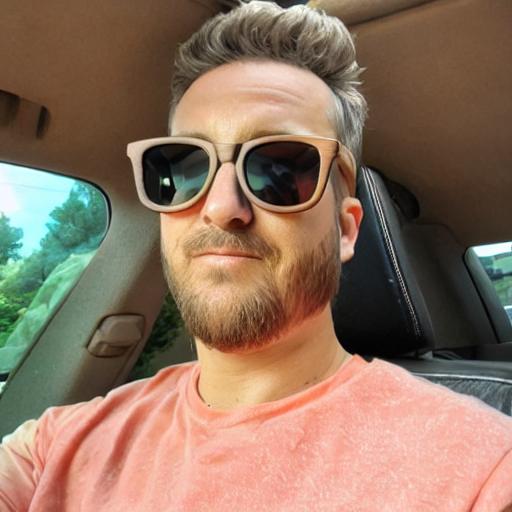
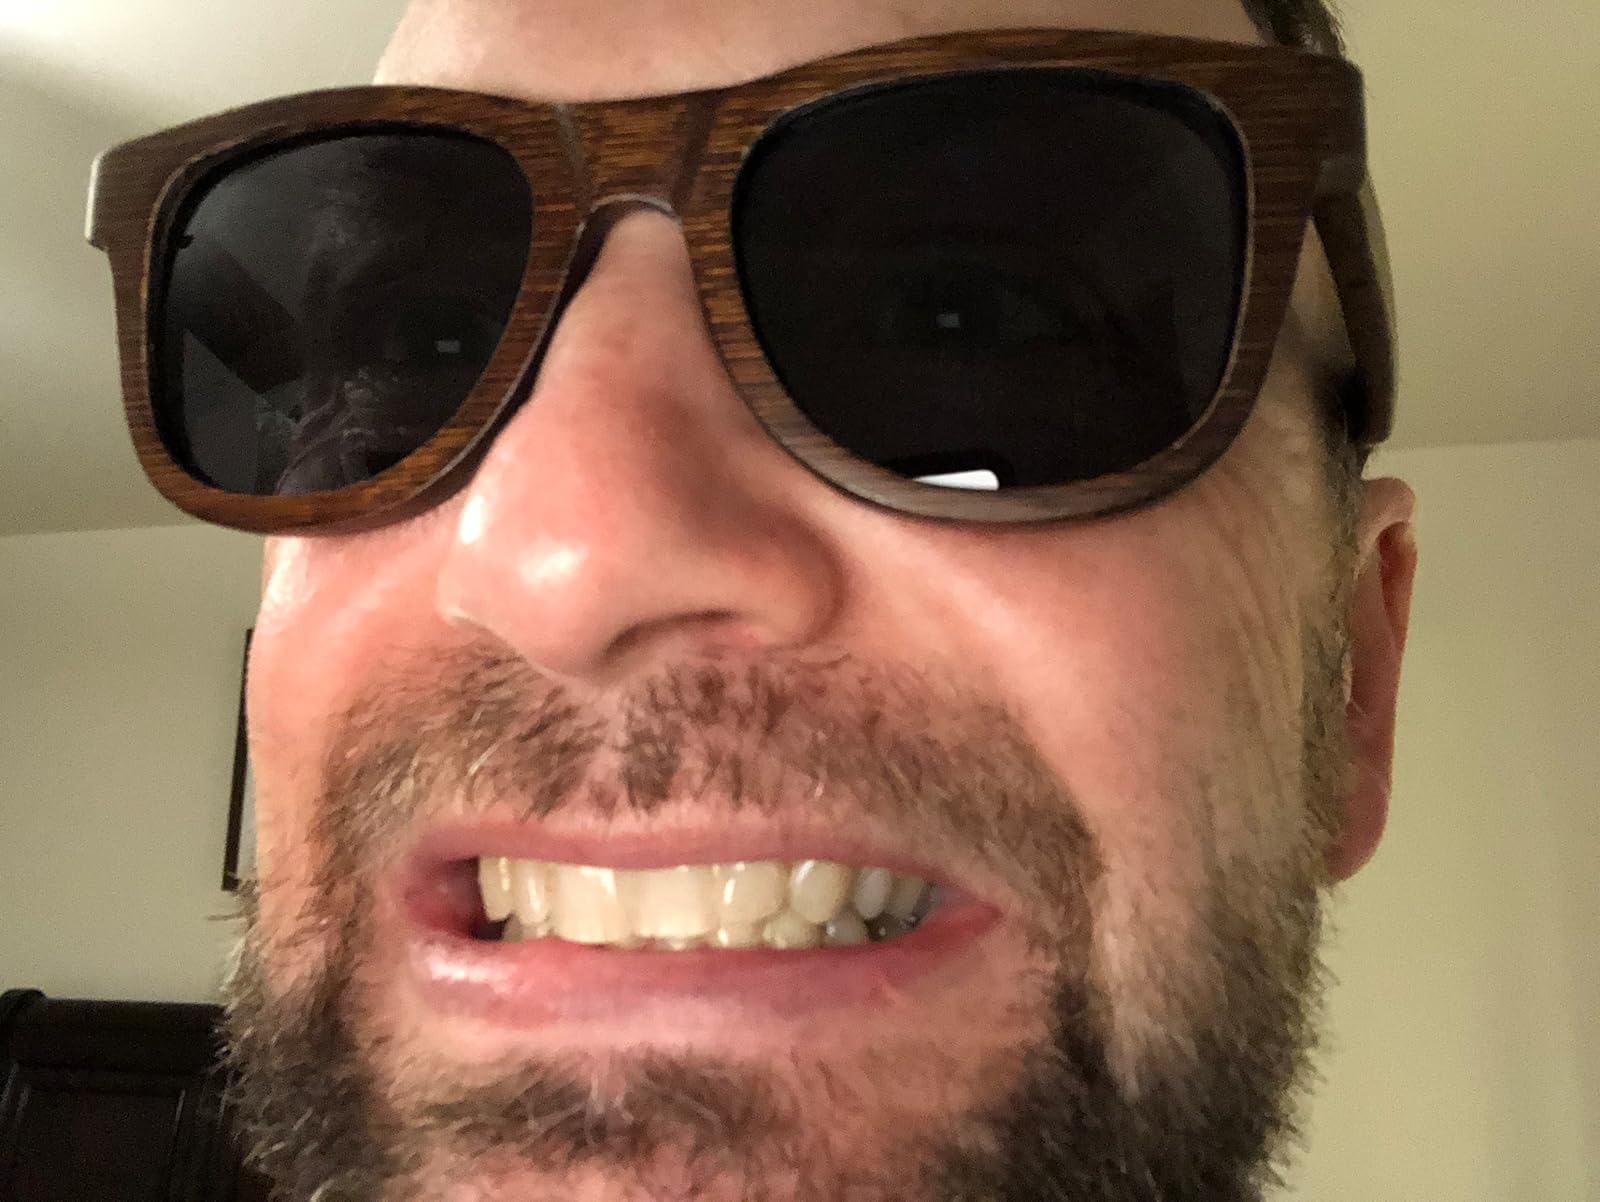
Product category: accessories_sunglasses
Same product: no